Gaffney, South Carolina

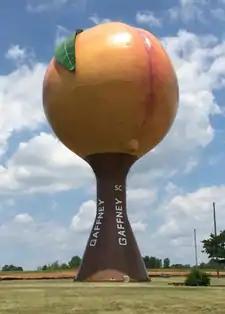
Peachoid water tower

Gaffney is served by the Cherokee County School District, which is one unified school district. Public schools in Gaffney include: